Berwartstein Castle

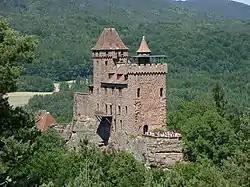
Berwartstein as seen from the tower of "Little France"

Berwartstein Castle (German: Burg Berwartstein) is a castle in the Wasgau, the southern part of the Palatinate Forest in the state Rhineland-Palatinate in southwestern Germany. It was one of the rock castles that were part of defences of the Palatinate during the Middle Ages. This castle is noted in the publication "Works of Preservation of Monuments of Rheinland-Pfalz", which was assembled and edited for the Ministry of Education and Culture. This states that the three prime examples of rock castles in the region are Drachenfels, Altdahn and Berwartstein, castles where the stairs, passages and rooms are carved out of the rock to form part of the accommodation essential to the defence of the castle. Although the Berwartstein appears more complete when compared to the ruins of neighbouring castles, it is only a restoration of the original rock castle. It is the only castle in the Palatinate that was rebuilt and re-inhabited after its demolition.